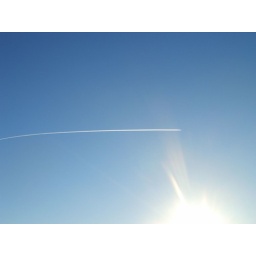
aeroplane over clear skies